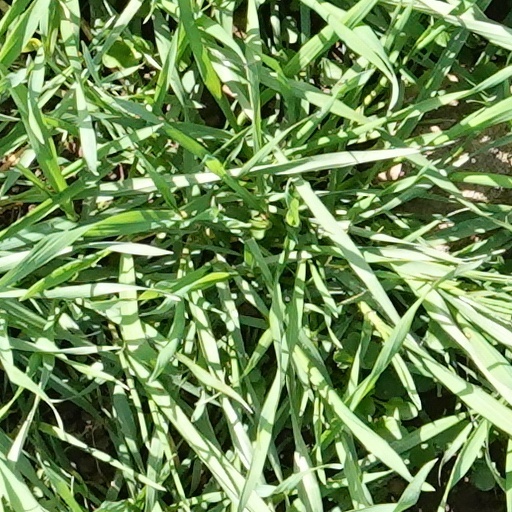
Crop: wheat